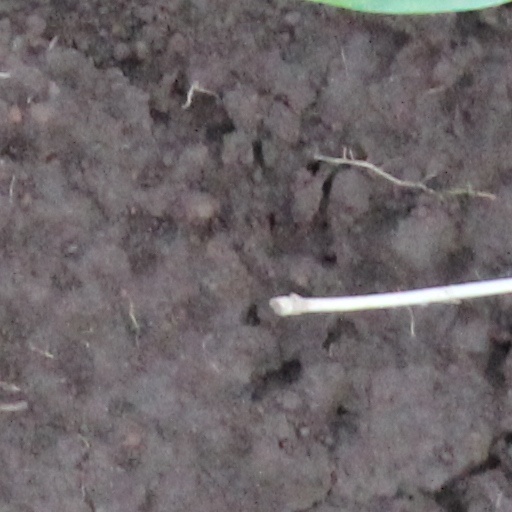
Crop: wheat